Grand Duchy of Mecklenburg-Schwerin

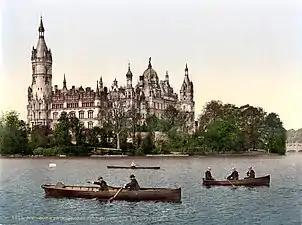
Schwerin Castle, Schwerin

The Grand Duchy of Mecklenburg-Schwerin was a territory in Northern Germany held by the House of Mecklenburg residing at Schwerin. It was a sovereign member state of the German Confederation and became a federated state of the North German Confederation and finally of the German Empire in 1871.